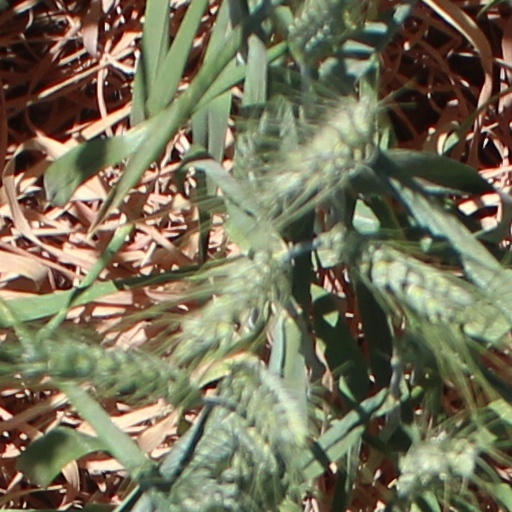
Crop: wheat